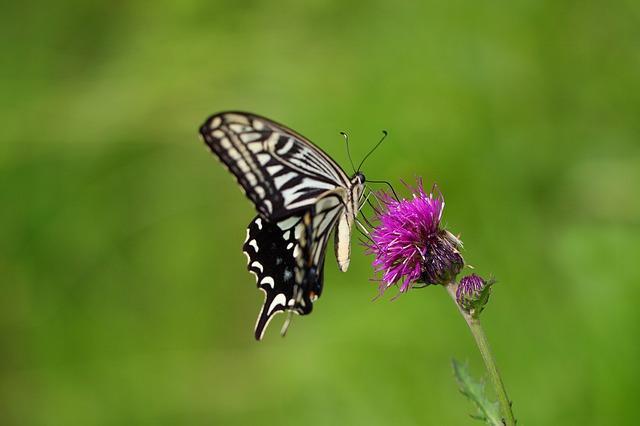
butterfly